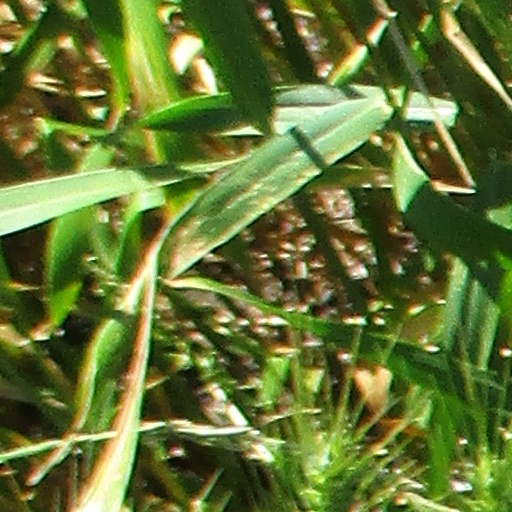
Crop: wheat